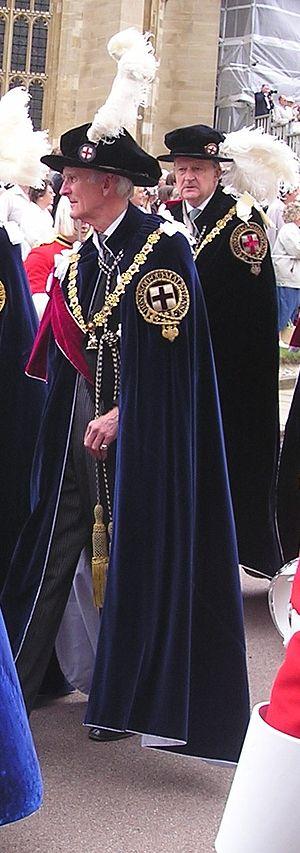
Antony Arthur Acland, né le 12 mars 1930, est un diplomate britannique.